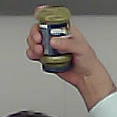
Product: barilla_pesto